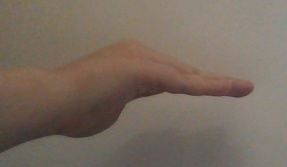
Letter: haa